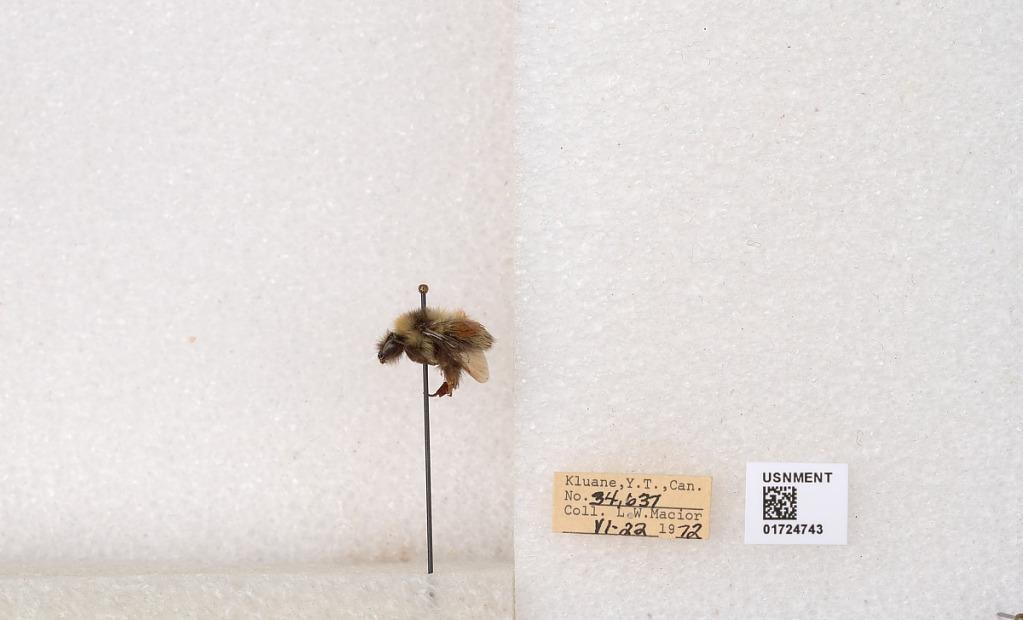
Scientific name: Bombus (Pyrobombus) sylvicola Kirby
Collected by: L. Macior
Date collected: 1972-6-22
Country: Canada
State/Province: Yukon Territory
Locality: Kluane National Park and Reserve
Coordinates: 60.7493, -139.504